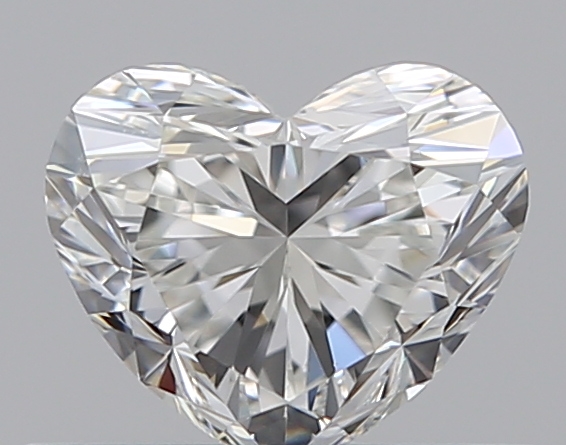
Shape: heart
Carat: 0.5
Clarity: VVS1
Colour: G
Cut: EX
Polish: EX
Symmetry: VG
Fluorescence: N
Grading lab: GIA
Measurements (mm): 4.61 x 5.45 x 3.27